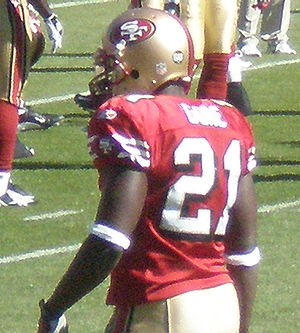
Frank Gore
Frank Gore
"Franklin ""Frank"" Gore er en amerikansk footballspiller, der spiller i NFL som running back for Miami Dolphins siden den 22. marts 2018, hvor han skrev en 1-årig kontrakt.